Joseph Ponsetto

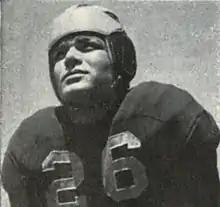
Ponsetto from 1946 "Michiganensian"

Joseph Ponsetto (March 29, 1926 – November 24, 2004) was an American football player who was the starting quarterback for the University of Michigan Wolverines football teams of 1944 and 1945.